1922–23 Nelson F.C. season

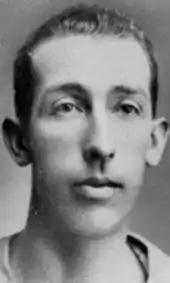
Goalkeeper Joseph Birds was a new signing from Stockport County

In the 1921–22 season, Nelson had played as a professional club in the Football League for the first time, following the restructuring of the league to introduce North and South divisions. Former Scotland international David Wilson remained player-manager of the first-team for the second consecutive season after guiding them to a 16th-placed finish in the previous campaign. Prior to the start of the season, the team did not play any friendly matches, meaning that the team's last competitive match was the 0–0 draw with Tranmere Rovers on 6 May 1921. The only warm-up for the campaign was a practice match between two teams made up of Nelson players. The Nelson Leader reported that this match was satisfying, and hoped that it could be "the precursor of fine sport in the coming season". Before the 1922–23 season, Nelson's only previous title-winning campaign was their Lancashire League championship in 1895–96.